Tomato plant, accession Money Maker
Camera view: bottom (45 deg); turntable rotation: 180 degrees
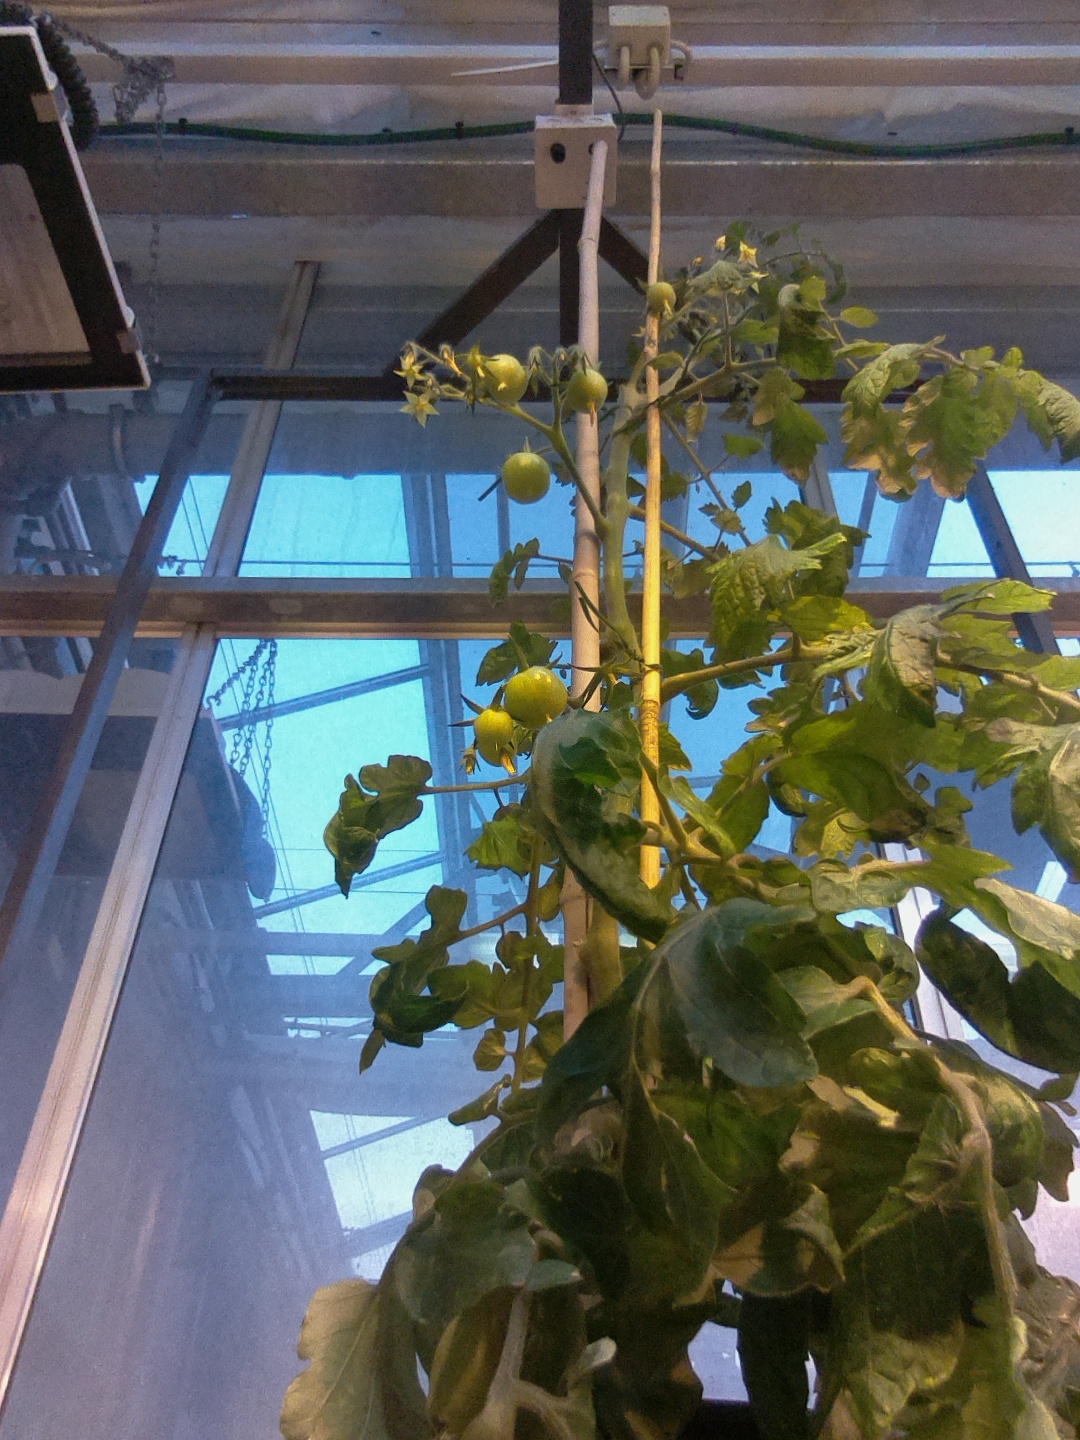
BBCH growth stage 73: 30%-40% of final fruit size